Answer in natural language. Is beautiful wall painting further away or in front of Doorway? Choose between the following options: further away or in front
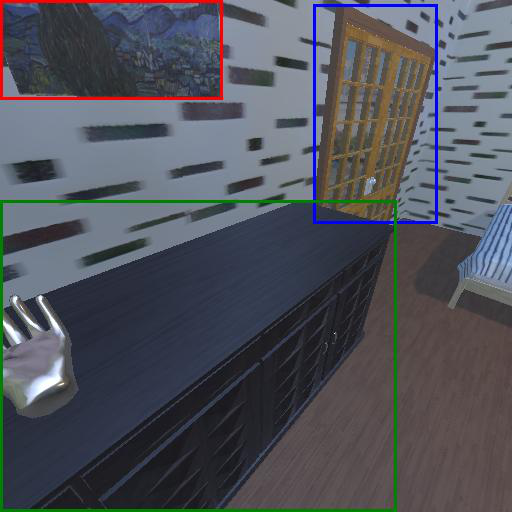
<answer>in front</answer>